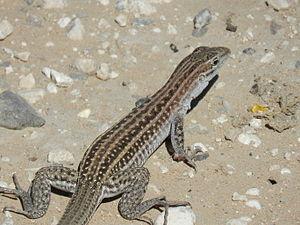
Aspidoscelis exsanguis est une espèce de sauriens de la famille des Teiidae.